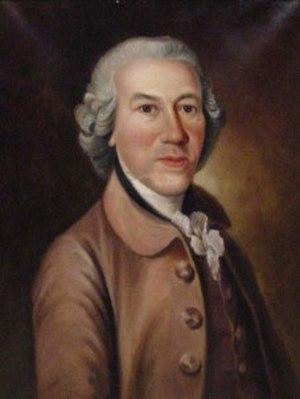
Henri XXIX Reuss d'Ebersdorf était un membre de la Maison de Reuss branche Cadette, et comte Ebersdorf de 1711 jusqu'à sa mort.